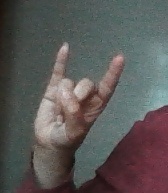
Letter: la